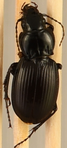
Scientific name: Cyclotrachelus torvus
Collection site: Northern Great Plains Research Laboratory NEON (NOGP), plot NOGP_007